Madison Square Garden (1925)

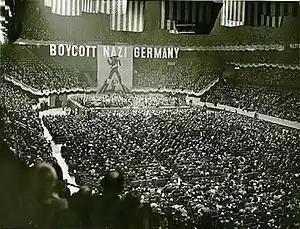
Anti-Nazi rally in MSG III (March 15, 1937)

Boxing was Madison Square Garden III's principal claim to fame. The first bout took place on December 11, 1925, a week before its official opening, as world light heavyweight champion Paul Berlenbach defended his title against challenger Jack Delaney before more than 22,000 fans.